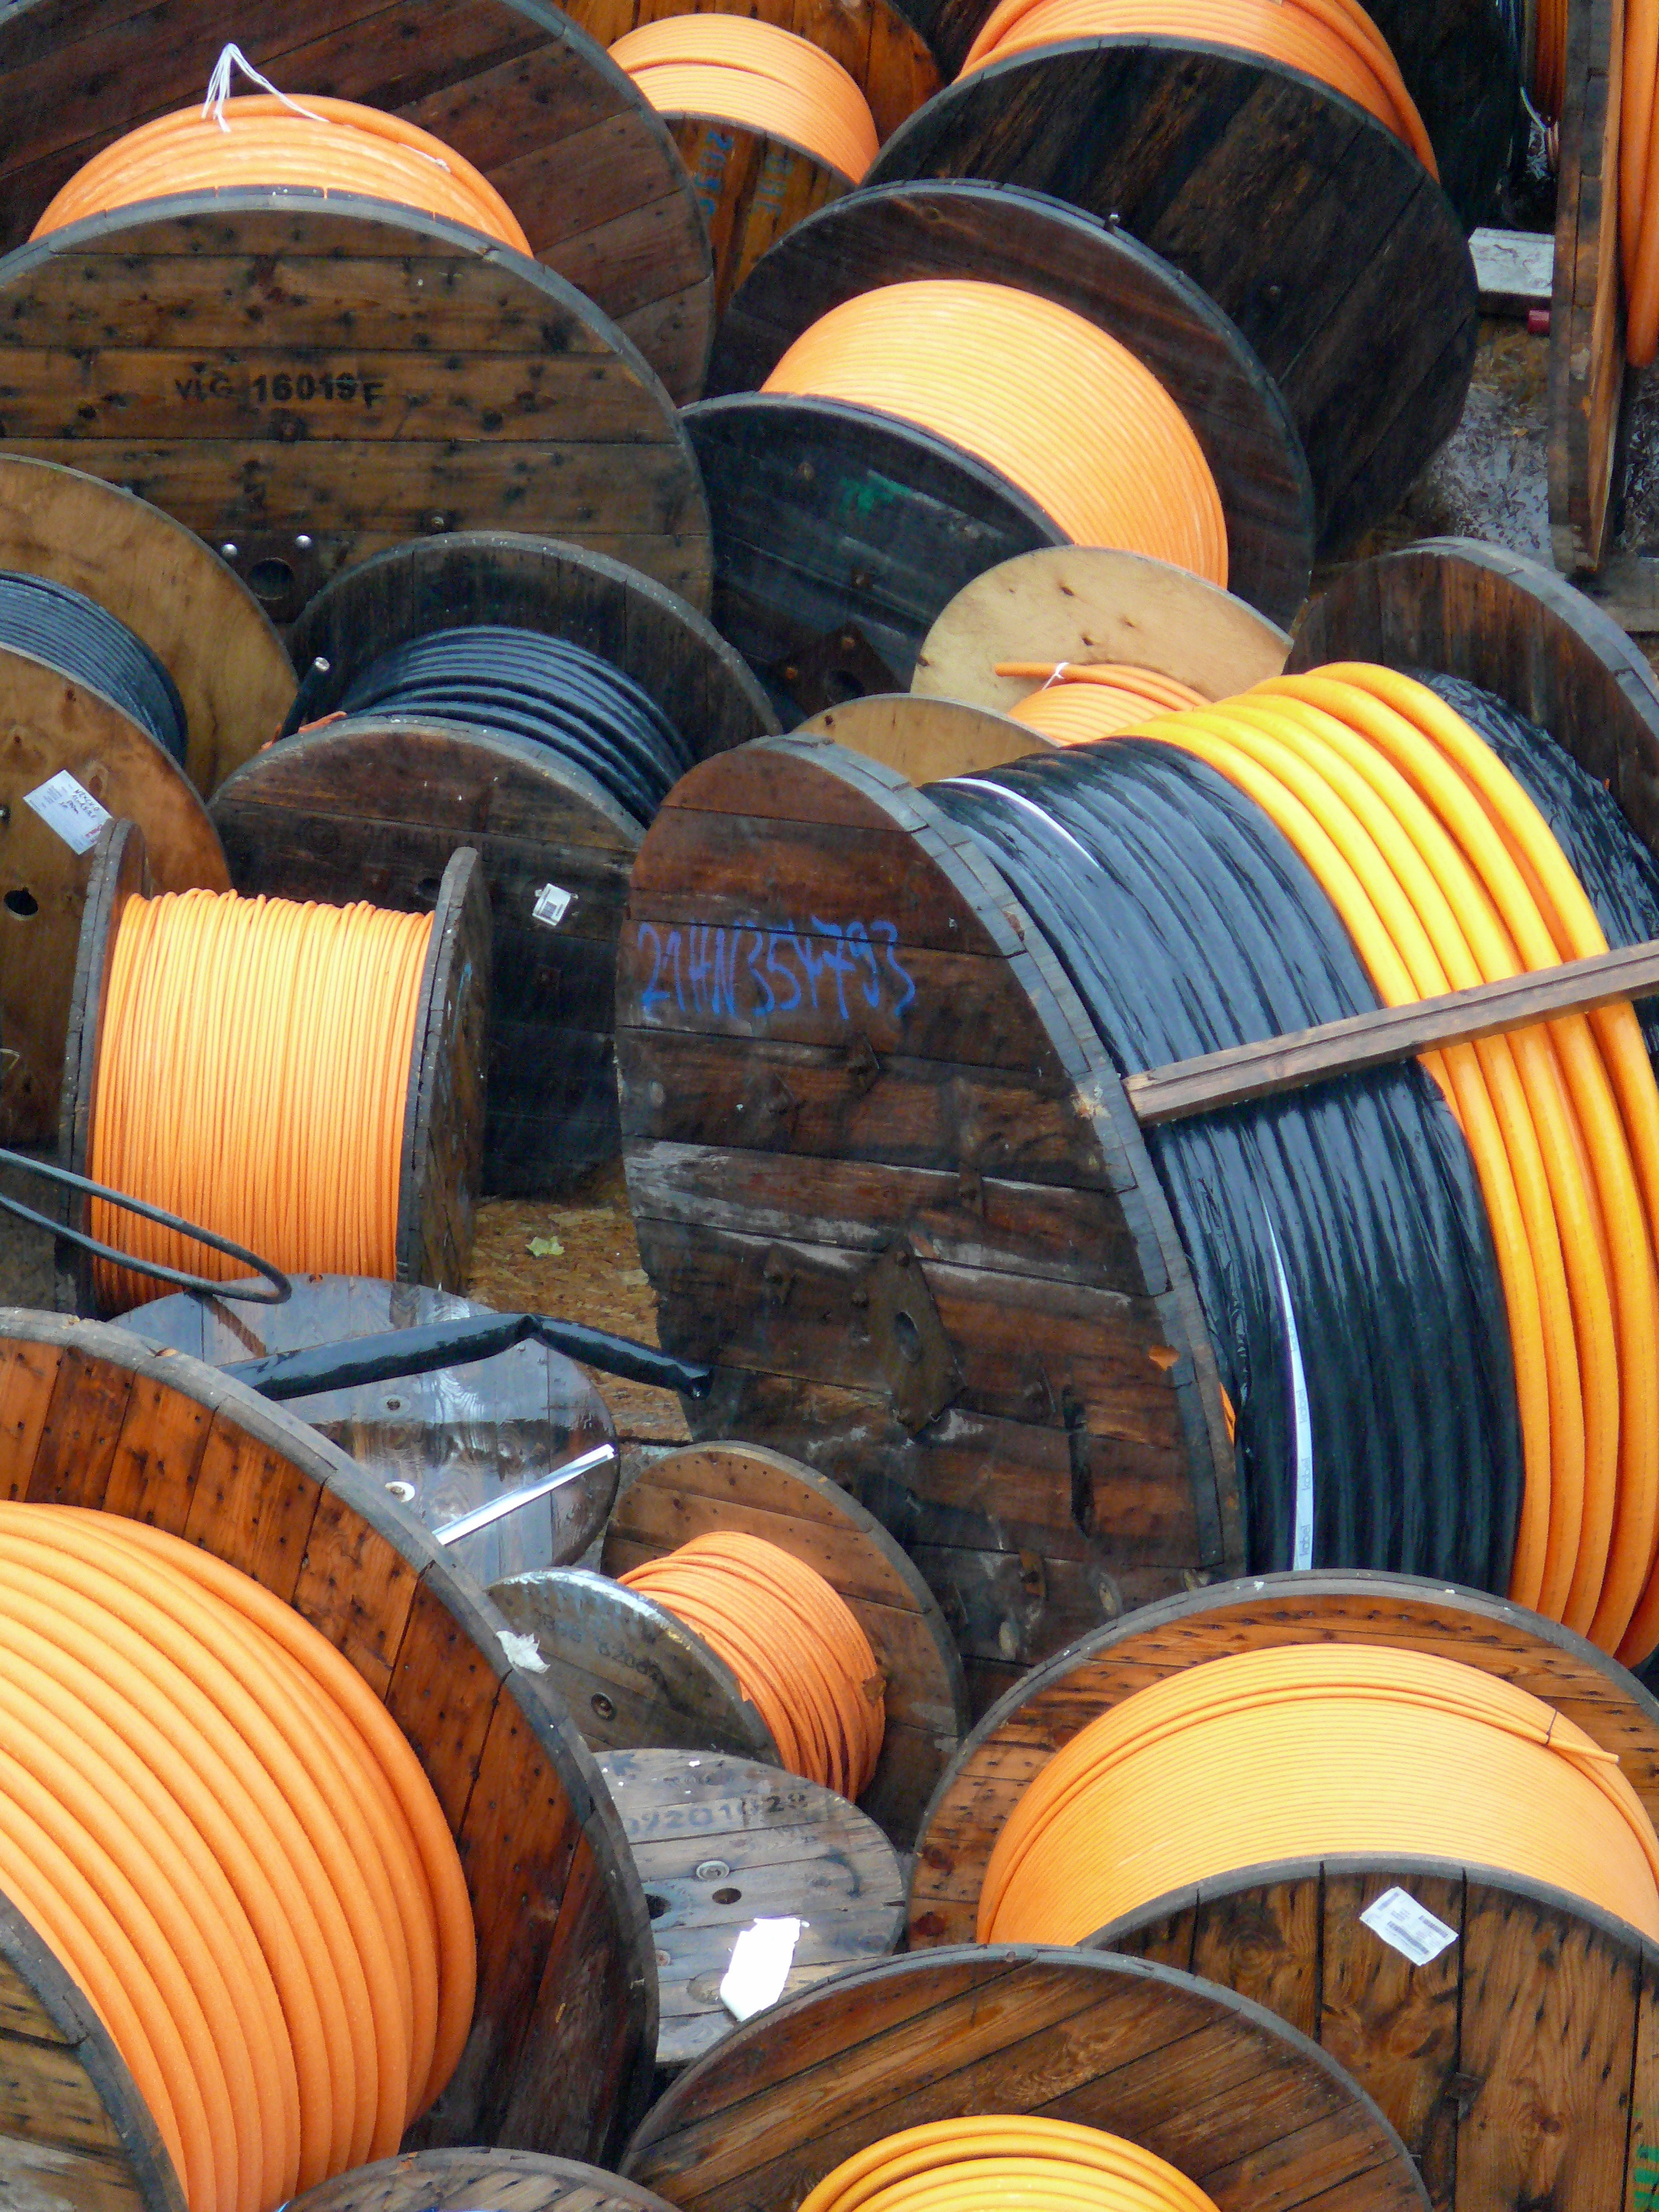
work, wood, wheel, city, wire, color, electricity, barrel, coil, electric wire, worker, art, site, man made object, pull hard, big work